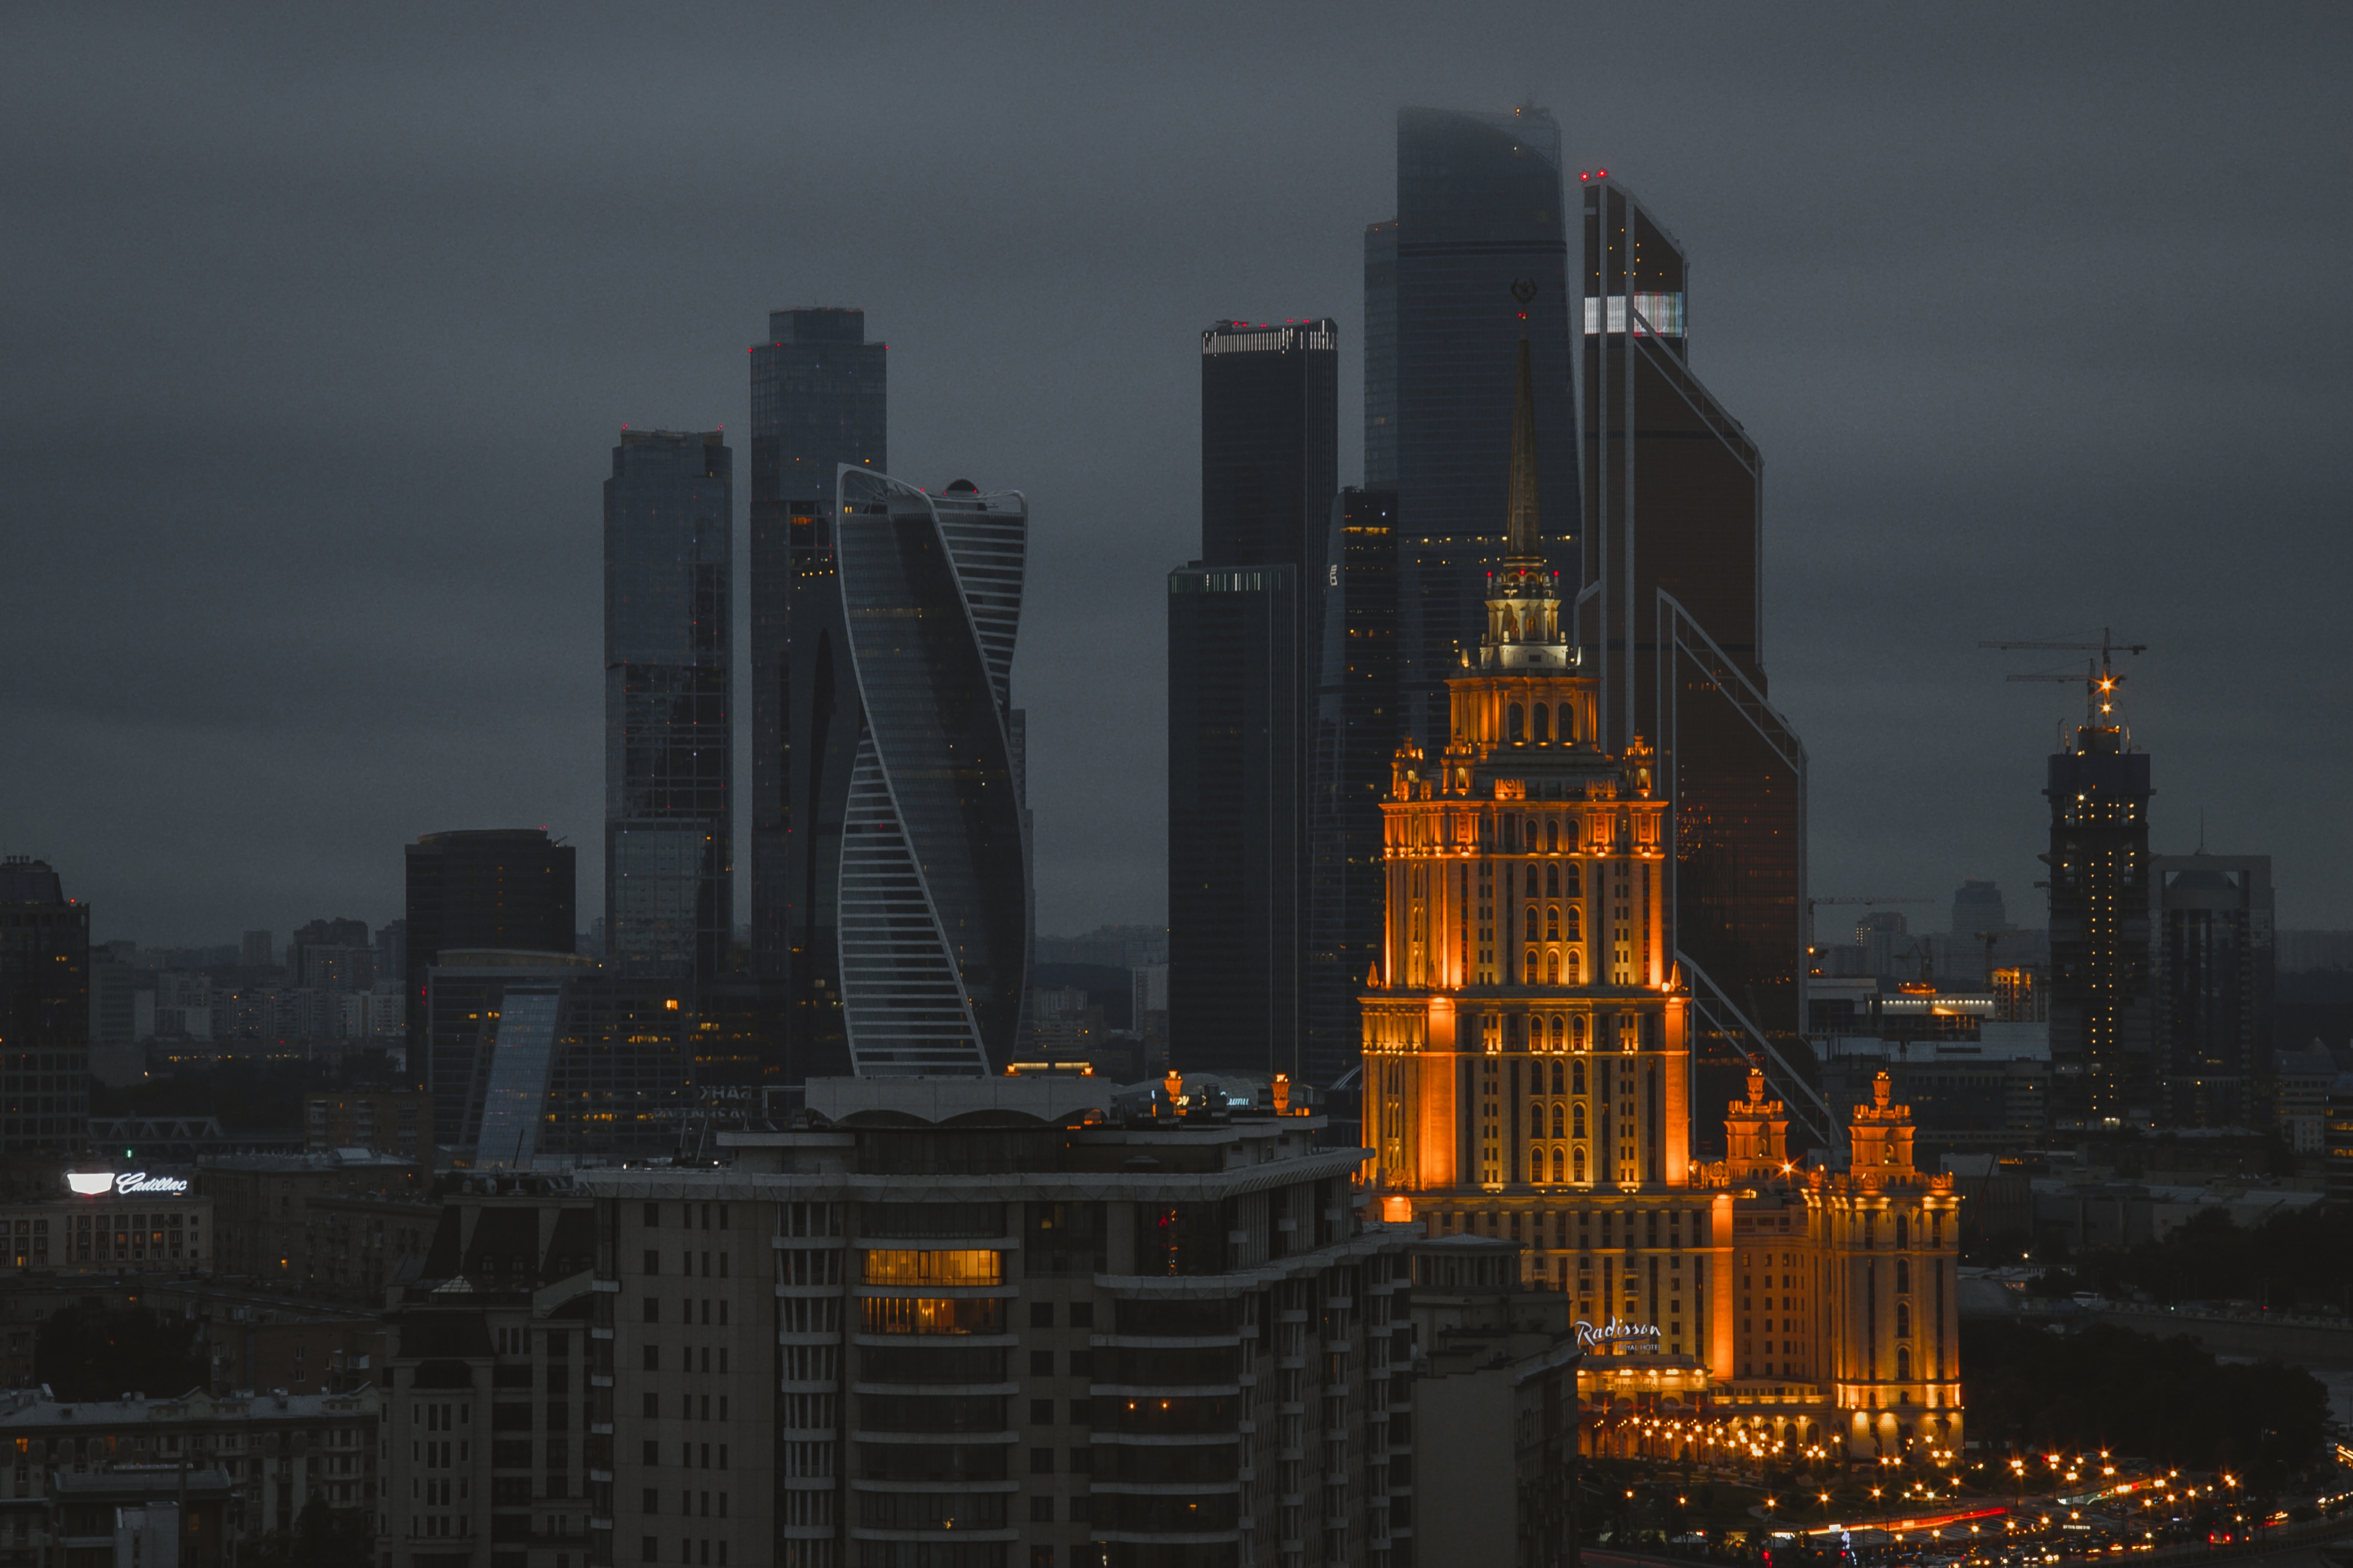
metropolitan area, city, urban area, skyscraper, metropolis, cityscape, tower block, skyline, human settlement, landmark, sky, downtown, night, building, architecture, tower, dusk, evening, corporate headquarters, mixed use, world, headquarters